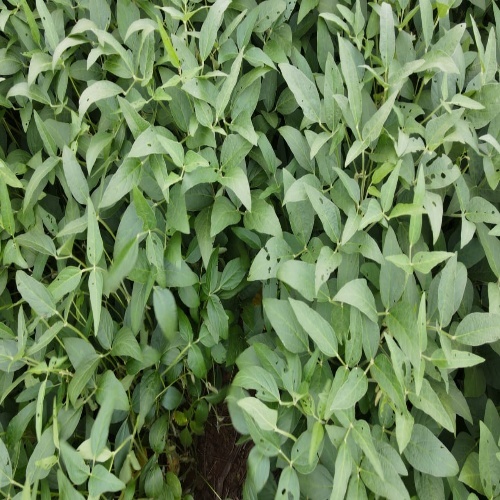
Label: Diabrotica_speciosa